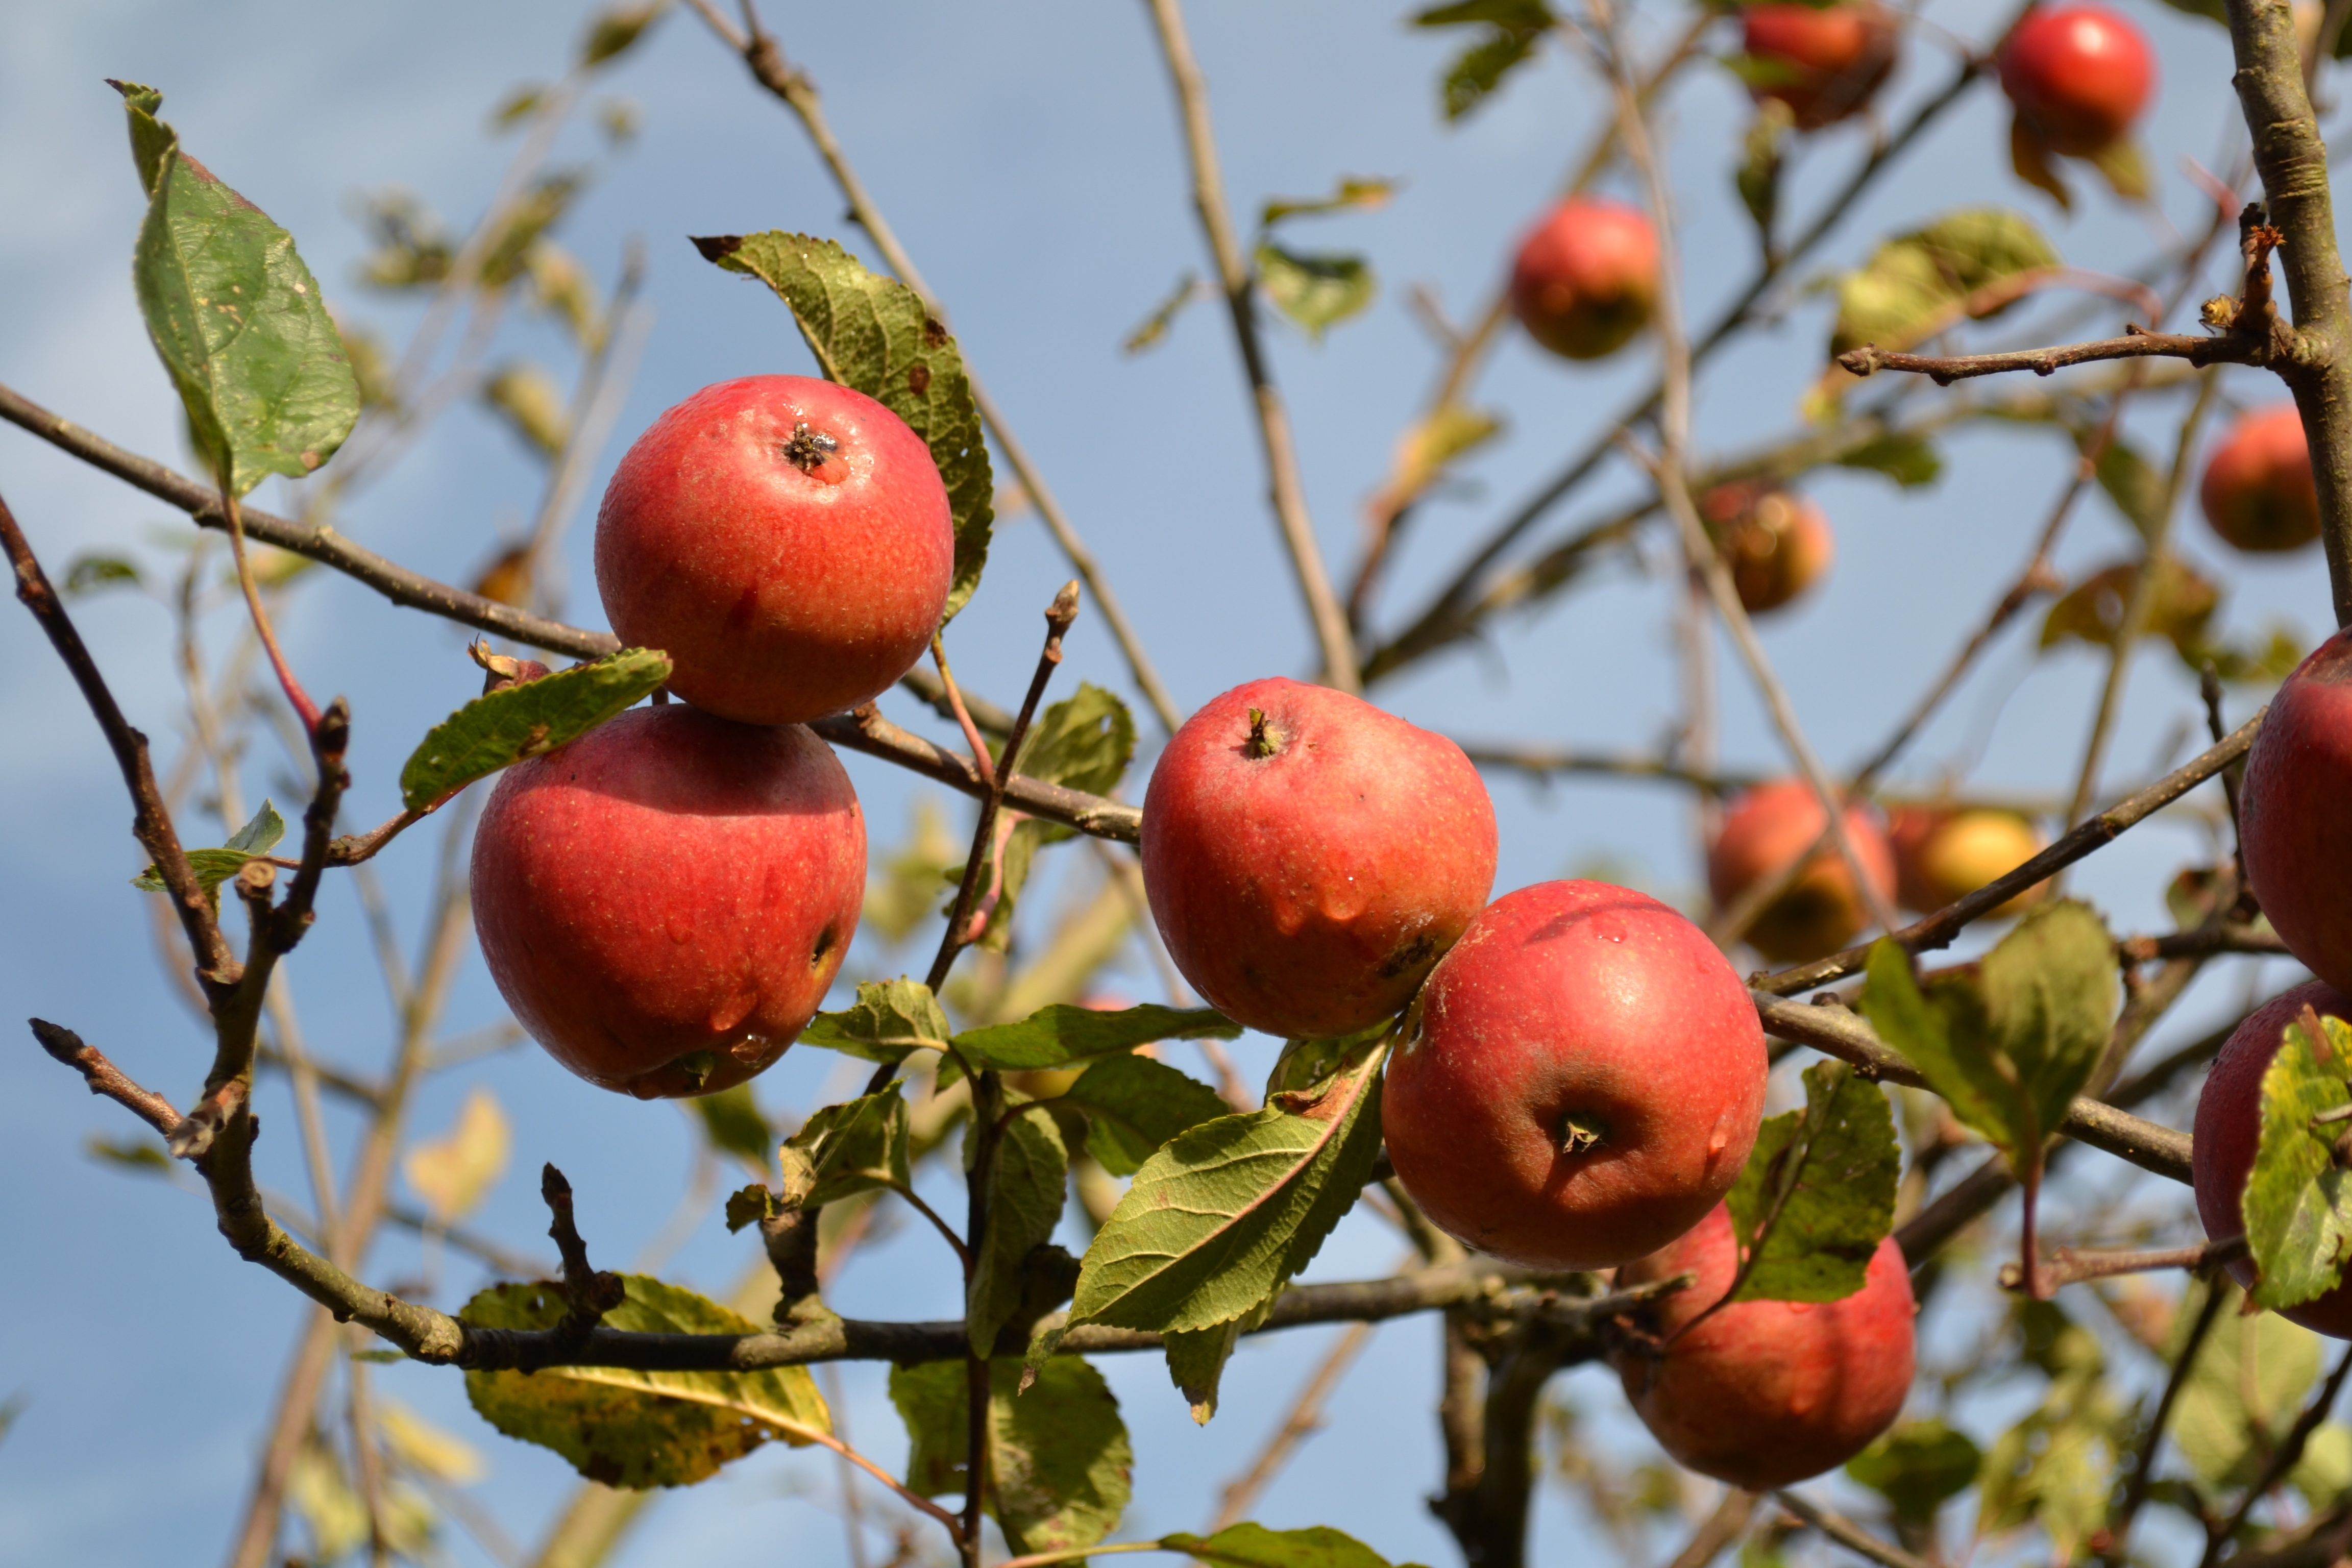
apple, tree, nature, branch, plant, fruit, flower, food, green, produce, autumn, healthy, flora, leaves, fruit tree, apples, dewdrops, apple tree, rose hip, red fruit, autumn fruit, flowering plant, rose family, land plant